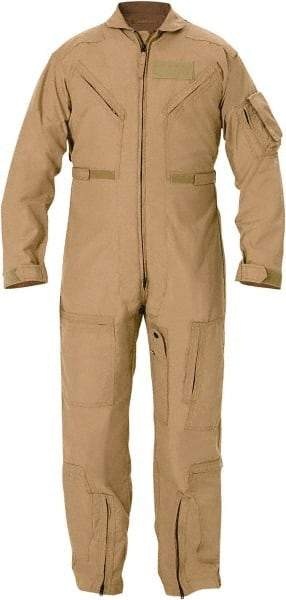
PROPPER - Size 34 Short, Tan, Zipper Front, Flame Resistant Coveralls - Nomex, Open Wrists and Ankles, 6 Pockets
Item #: 54613823 Brand: PROPPER Model #: F51154622134S Exact Tooling IR#: 04 Product Specifications Garment Style Flight Suit Garment Type Flame Resistant/Retardant Size 34 Short Color Tan Material Nomex Hazardous Protection Level NonHazardous Protection Chest Size (Inch) 34 Cuff Style Open Ankle Style Open Seam Style Felled Closure Type Two Way Zipper Number of Pockets 6.000 Features Sewn to military specification FNS/PD 96-17 (MIL-C-83141A); Adjustable Waist Belt with Hook and Loop Closure; Bi-Swing Back
Brand: PROPPER
Category: Apparel & Accessories > Clothing > Uniforms & Workwear > Flight Suits